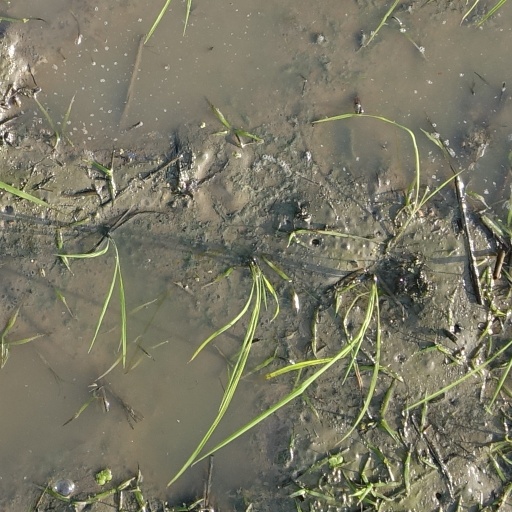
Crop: rice